Curtis Marsh Jr.

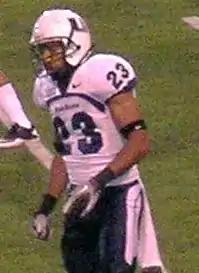
Marsh with the Utah State Aggies in 2010

Curtis Joseph Marsh Jr. (born March 1, 1988) is an American former professional football player who was a cornerback in the National Football League (NFL). He was selected by the Philadelphia Eagles in the third round of the 2011 NFL draft. Marsh was released by the Eagles at the end of the 2013 preseason and signed by the Cincinnati Bengals. He played college football for the Utah State Aggies.